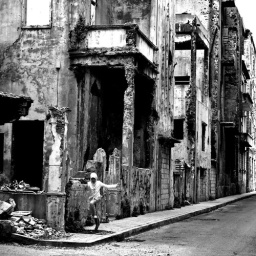
A surreal moment watching a young girl skip down a mostly destroyed street in Beirut.